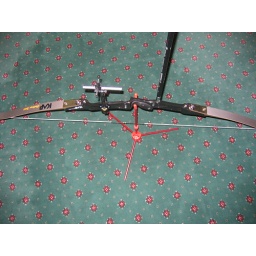
Amy wanted me to get a pink bow - in her dreams! I did however buy a red stand.